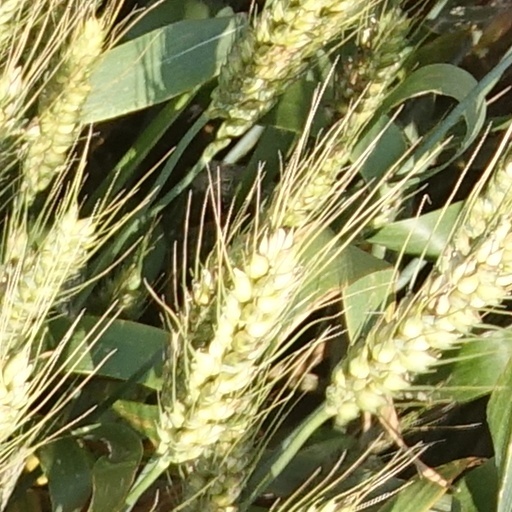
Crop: wheat